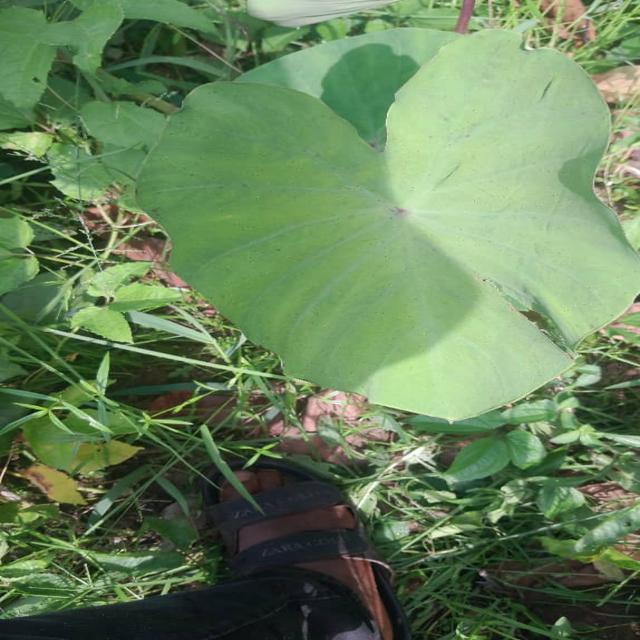
Label: Healthy